Alvis Firefly

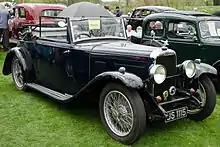
Alvis Firefly 12 (1933)

David Culshaw, Peter Horrobin: The Complete Catalogue of British Cars 1895–1975. Veloce Publishing, Dorchester 1997, , Pp. 35–40.